George Meade Easby

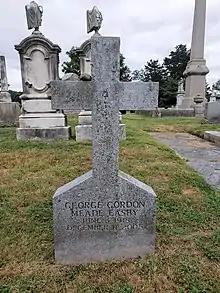
George Meade Easby tombstone in Laurel Hill Cemetery

Easby died on December 11, 2005, at a hospice (Keystone Hospice) in Wyndmoor, Pennsylvania. He was 87 years old at the time of his death and had no living siblings or children. The cause of his death was reported as "multiple organ failure". According to a 2008 Philadelphia court record: